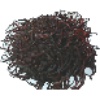
Label: rambutan